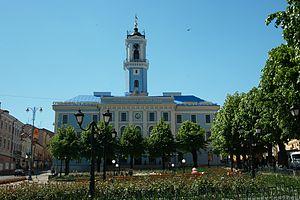
Tchernivtsi ou Tchernovtsy ou encore Tchernowitz est une ville d'Ukraine, la capitale administrative de l'oblast de Tchernivtsi. C'est le centre traditionnel de la Bucovine.